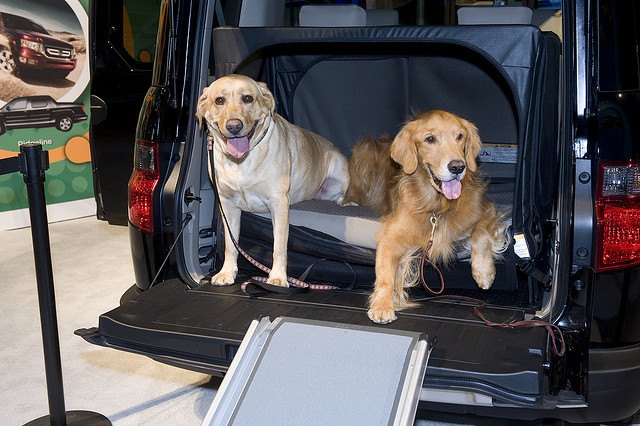
Two dogs laying in a carrier in the back of a truck.